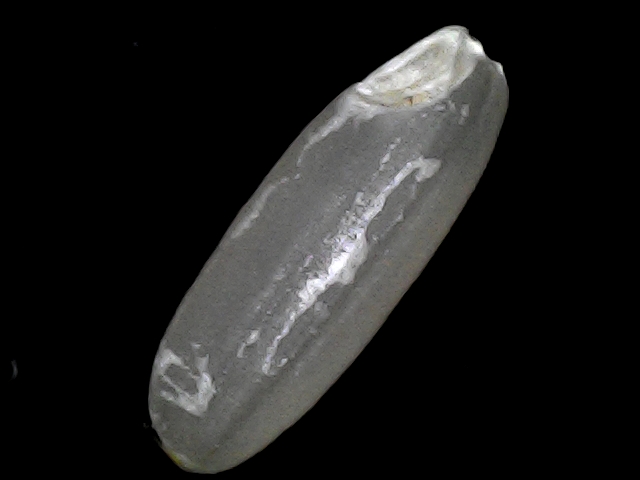
Rice variety: BD30